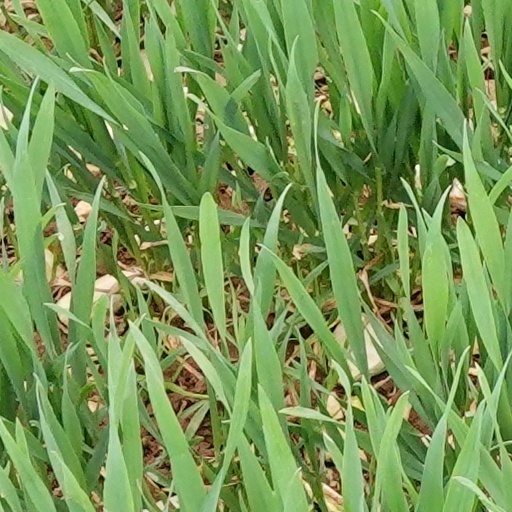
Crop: wheat